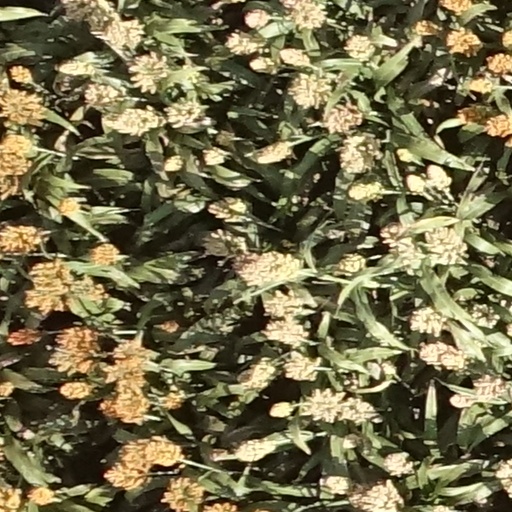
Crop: sorghum